RAF Andover

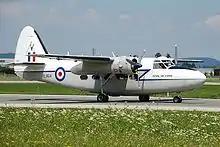
A Percival Pembroke of No. 21 Squadron RAF

Post-war, RAF Andover continued to be used for helicopter flying training and operational research, C Flight of 657 Squadron, Army Air Corps, being renamed 1901 (Air Observation Post) Flight in February 1947. The Flight used six Sikorsky R-6A Hoverfly II (an improved version of the Hoverfly I) helicopters, and Auster AOP.6 aircraft to train British Army and Royal Air Force pilots and carry out operational trials. The Hoverfly IIs had little effective operational capability, but gave the Army valuable experience in the helicopter's potential use. In addition to artillery direction, the Flight's experimental activities included photography, radar trials, air/ground communications, and fighter evasion. In January 1948, the Flight moved to Middle Wallop.